Quintin Hogg (merchant)

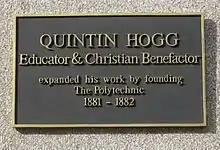
Plaque at the Polytechnic entrance, Regent Street

Much of London and its population at the time suffered from extremely deprived social conditions. Hogg turned his energy to educational reform: in 1864 he founded York Place Ragged School. With Arthur Fitzgerald Kinnaird (1847–1923, later 11th Baron Kinnaird) and Thomas Henry William Pelham (1847–1916), he rented rooms in York Place (formerly Alley), off The Strand in central London, for a boys' school, initially a day school, later open in the evenings.